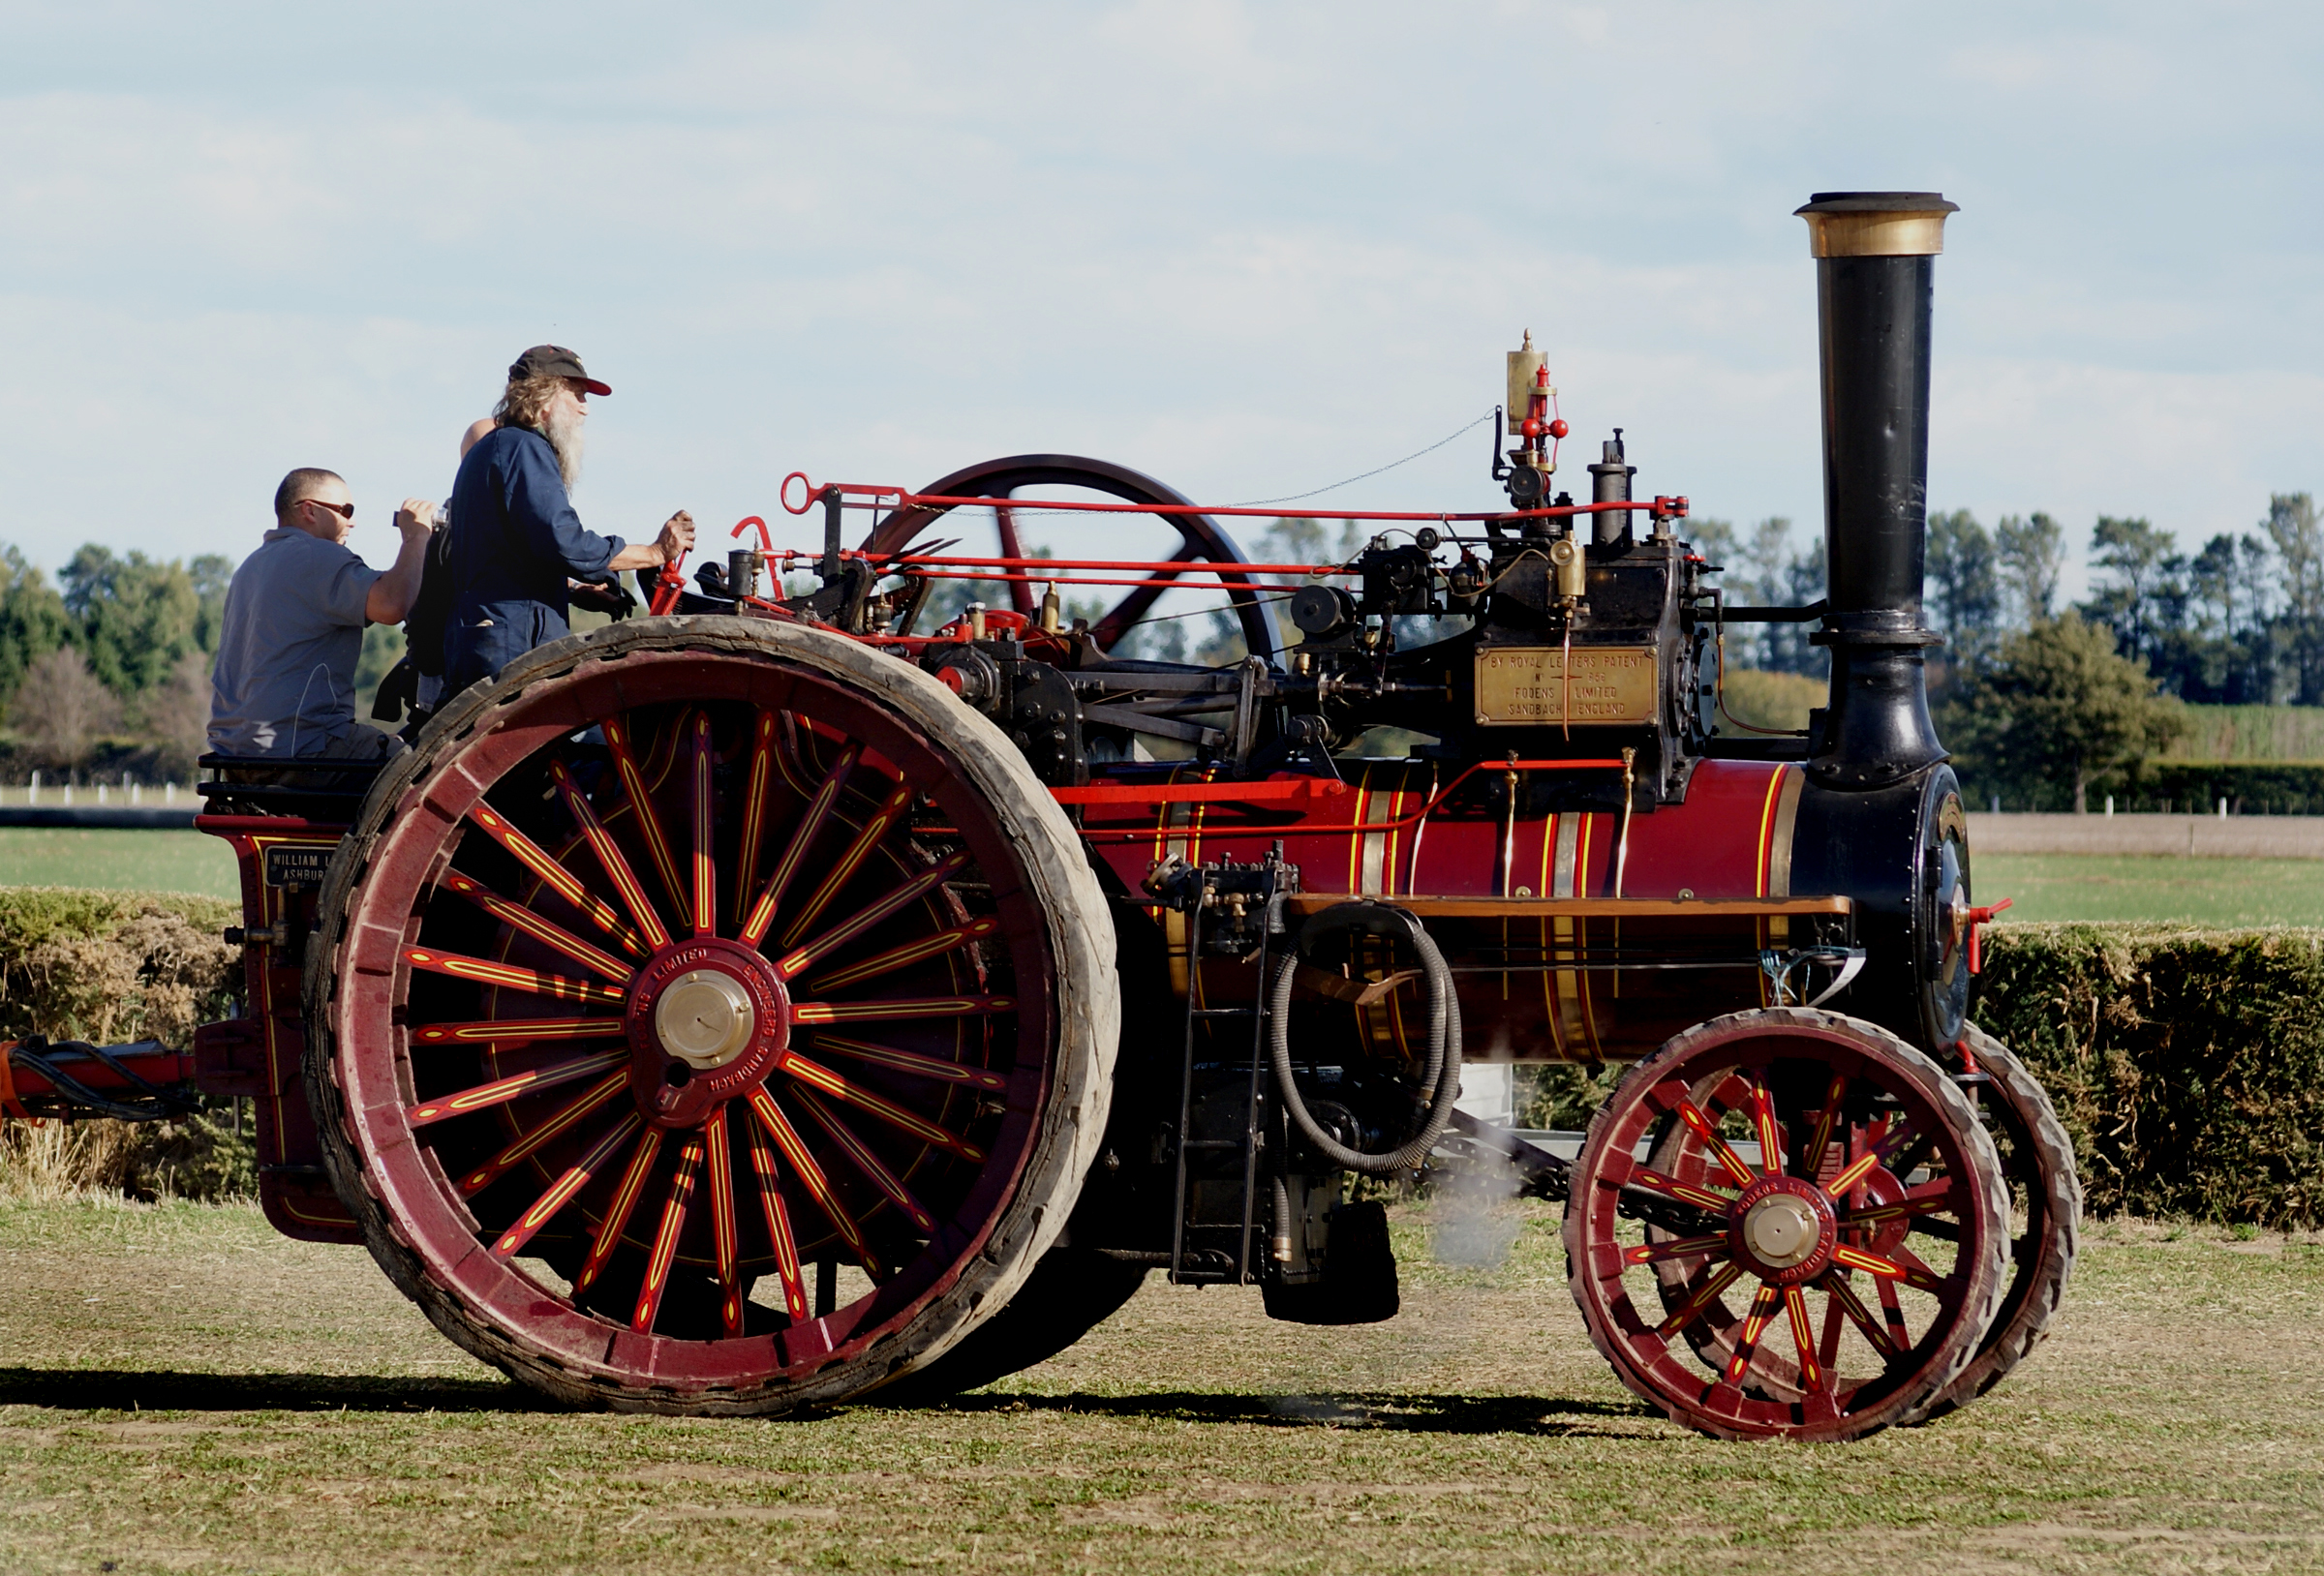
wheel, transport, vehicle, publicdomain, carriage, steam engine, cannon, farmequiment, steamdrivenengines, tractionenginerallys, steamroadvehicles, fodentractionengine, automotive engine part, horse and buggy